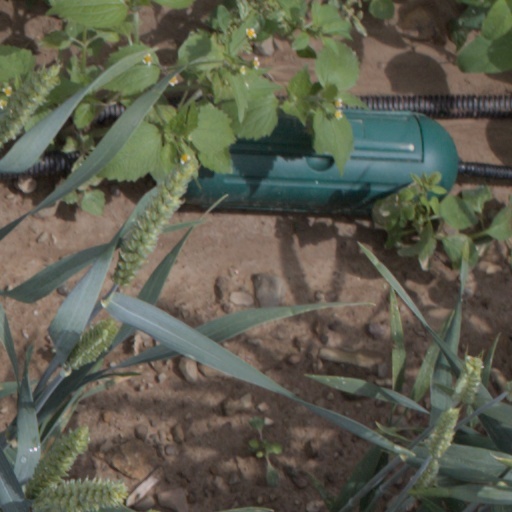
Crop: wheat